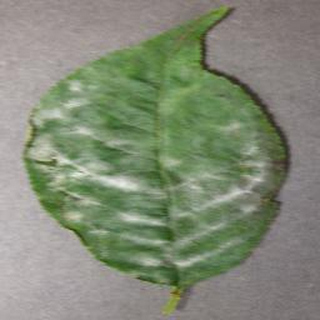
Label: cherry_powdery_mildew